Chris Colfer

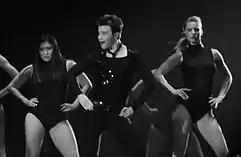
The grayscale picture of three people, two women and a man, who dance and put their hands on their hips. The man wears a dark outfit, compound of a vest, a shirt and pants. The women wear similar leotards.

There have been a couple of times when I have gone to Ryan Murphy and told him a couple of things that have happened to me, and then he writes it into the show. Or he'll ask me what song I would want to sing, in this situation or in that situation. I don't think any of us directly try to give input on the character or on the storyline, but they definitely steal things from us.